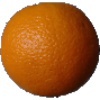
Label: orange